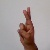
The image shows a hand gesture representing the letter 'R' in Indian Sign Language.